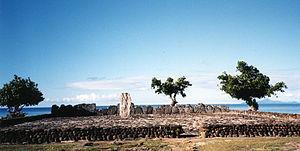
Un marae, malaʻe, malae, est un lieu sacré qui servait aux activités sociales, religieuses et politiques dans les cultures polynésiennes précédant la colonisation.
Les Polynésiens sont un groupe ethnique situé en Polynésie. Ils sont apparentés aux Austronésiens.
L'Océanie est un continent dont les traditions religieuses ont été modifiées et se modifient encore. Si les religions traditionnelles ont été largement supplantées pendant la colonisation occidentale, elles survivent sous la forme de la superstition dans de nombreuses régions reculées. Le christianisme se taille la part du lion par le travail intensif des missionnaires catholiques et protestants tout au long des XIXᵉ et XXᵉ siècles. Toutefois, rien n'est fixé : en effet, par l'immigration les religions musulmanes et juives ont pu s'implanter dans le courant des XXᵉ et XXIᵉ siècles.
Le marae de Taputapuātea est un marae situé à Taputapuatea, sur l'île de Raiatea, en Polynésie française. Il s'agit du plus vaste de toute la Polynésie. Le site abrite plusieurs structures en pierre et était considéré autrefois comme le temple central et le centre religieux de la Polynésie orientale.
En Polynésie française, un marae désigne spécifiquement une plate-forme construite le plus souvent en pierres volcaniques ou en corail, où se déroulaient les anciens cultes polynésiens, associés souvent à des cérémonies culturelles, sociales et politiques.